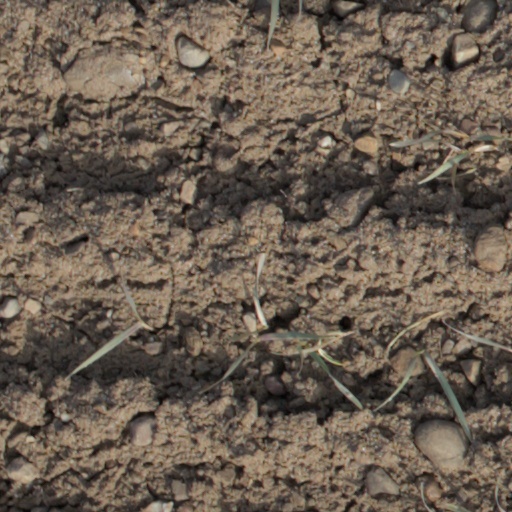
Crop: wheat